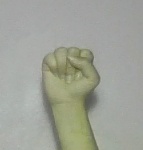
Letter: saad